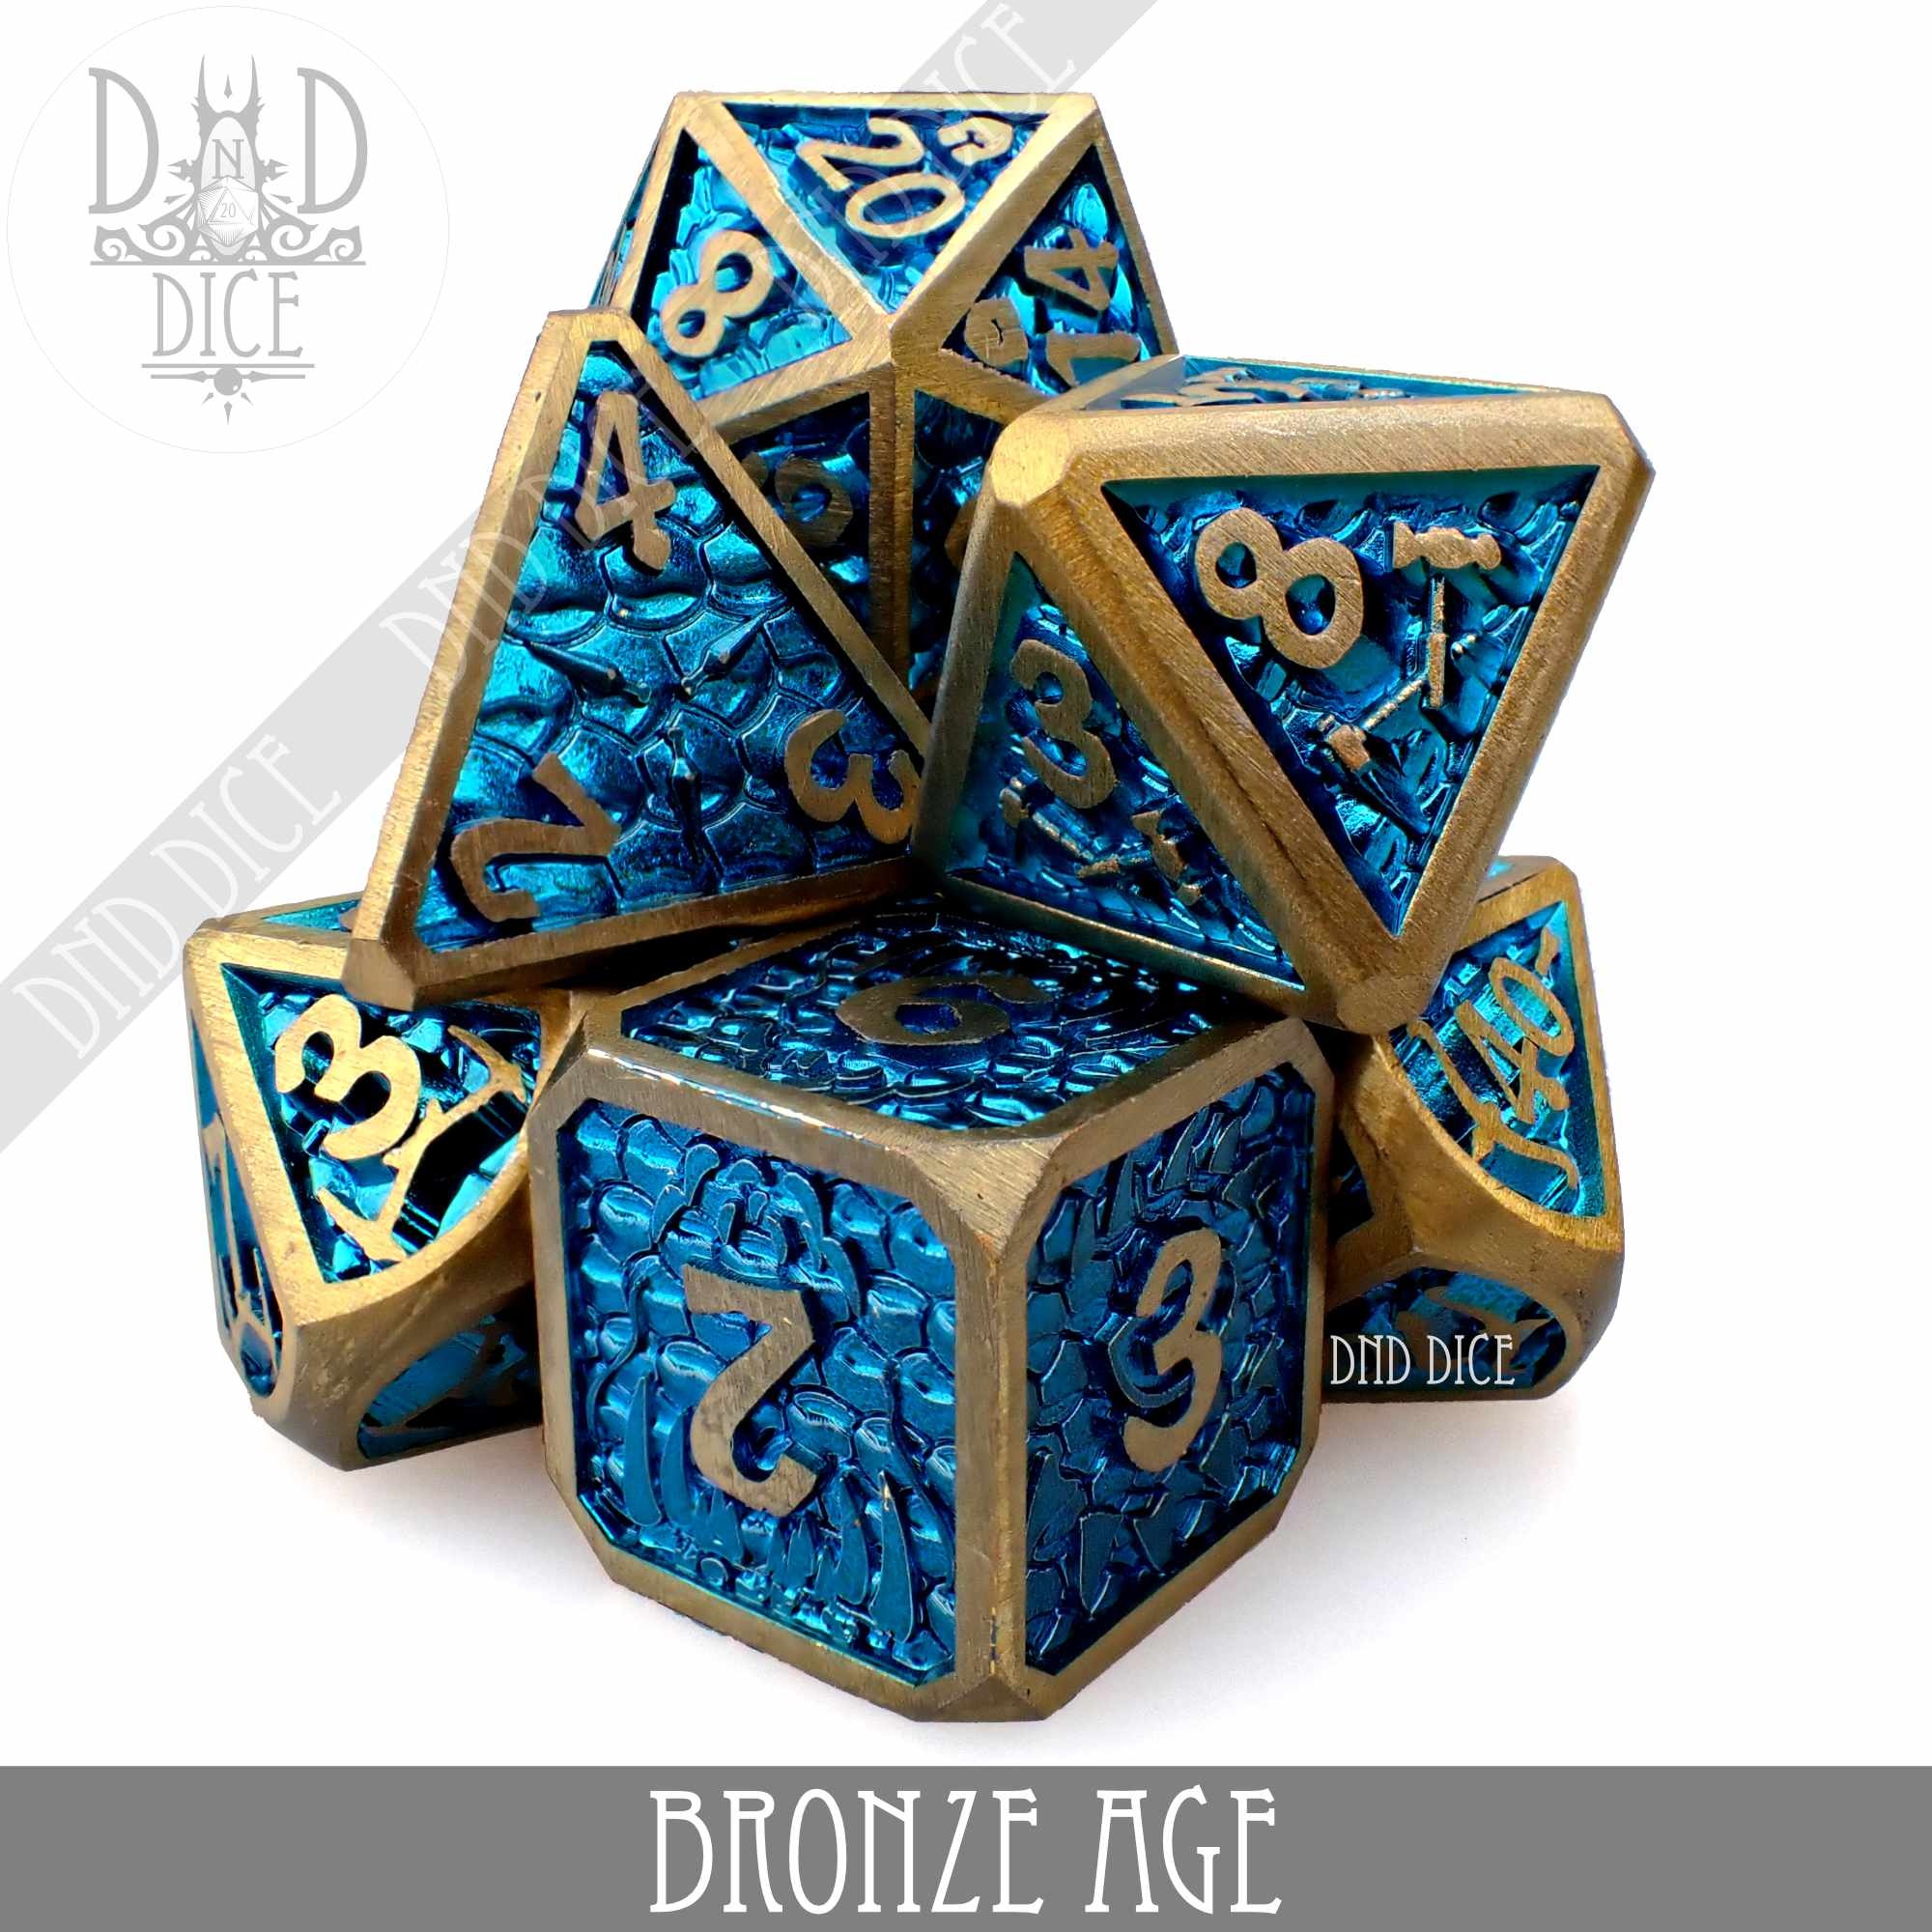
Bronze Age Metal Dice Set
7 Dice Set Includes: 1-D4 (17mm) 1-D6 (16mm) 1-D8 (16mm) 1-D10 (16mm) 1-D% (16mm) 1-D12 (19mm) 1-D20 (21mm) Material: Zinc Alloy
Brand: DNDDICE.COM
Category: Toys & Games > Games > Dice Sets & Games